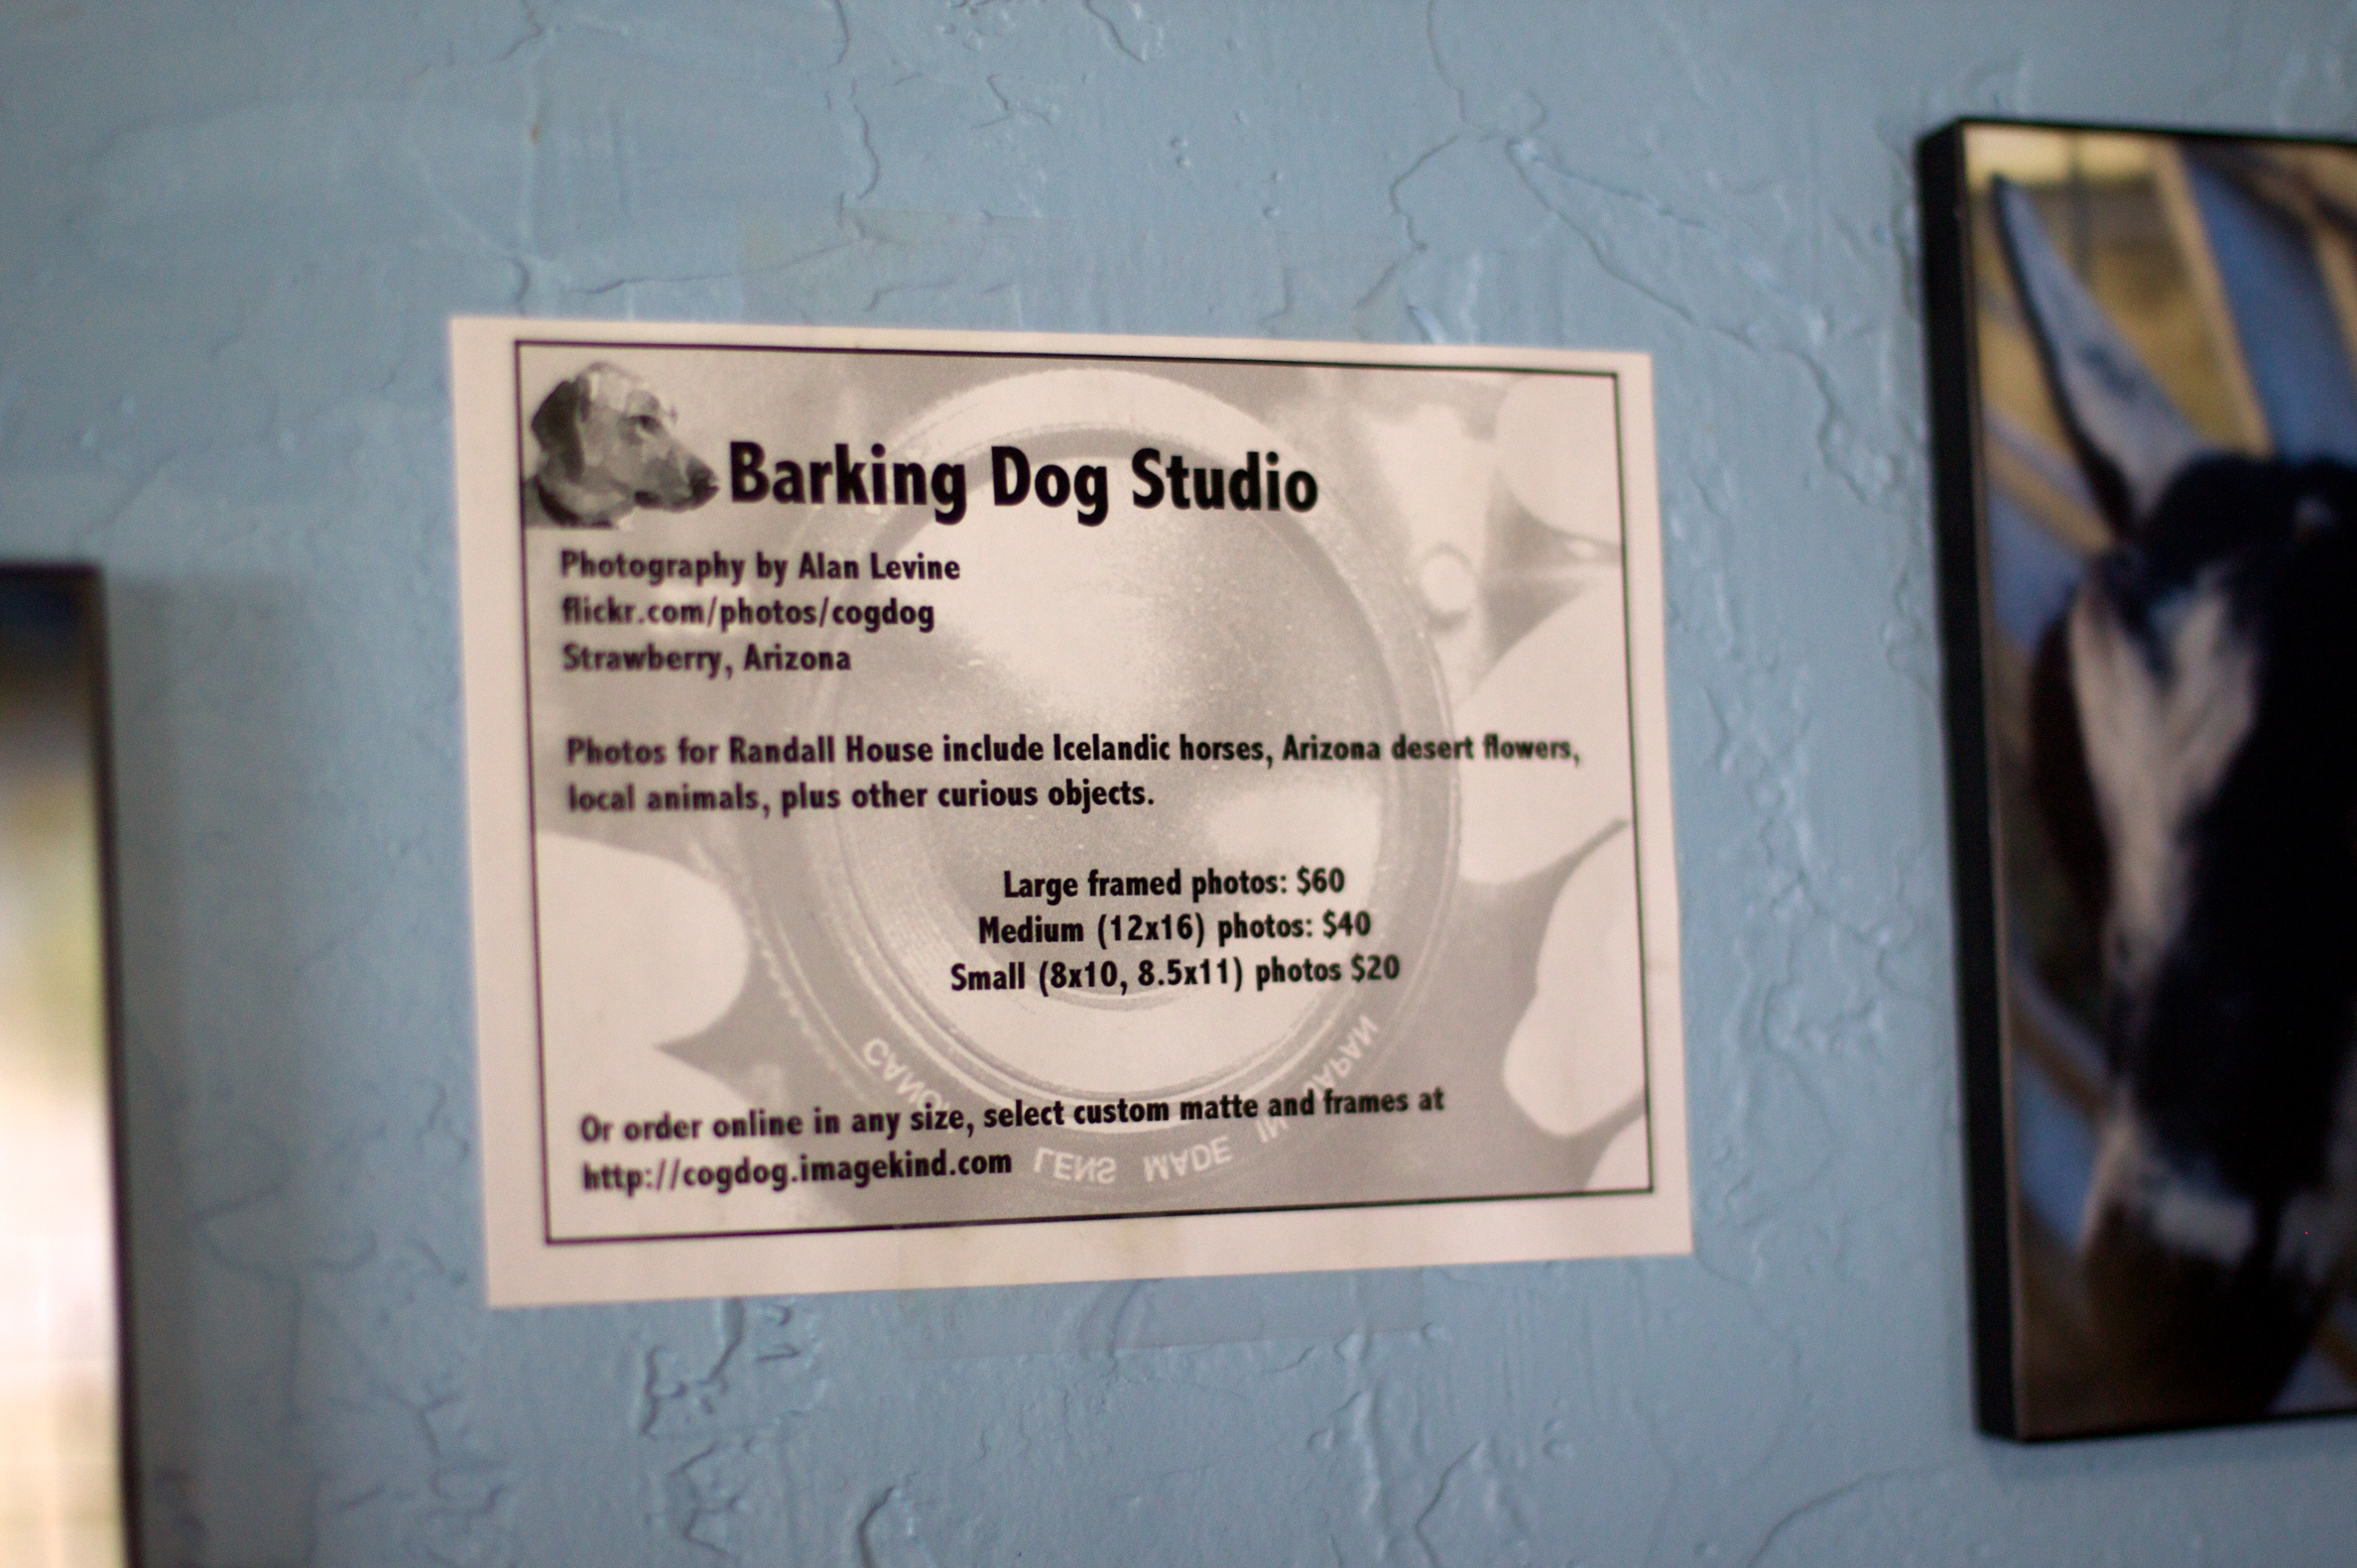
advertising, brand, art, design, compact disc